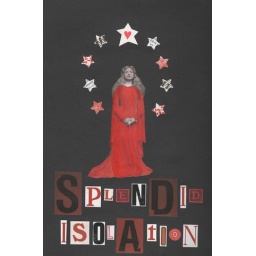
For black, red &amp;amp; white book in Colour Erratica swap